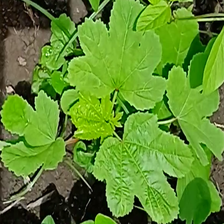
Weed species: Little_Mallow(Malva parviflora)